Jamaica

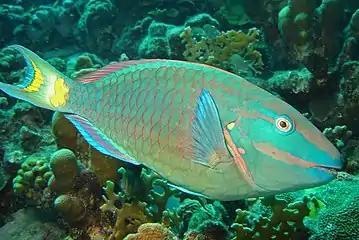
Jamaican parrotfish

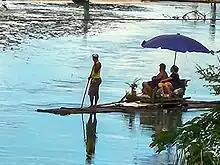
White River Rafting

Jamaica is the third-largest island in the Caribbean. It lies between latitudes 17° and 19°N, and longitudes 76° and 79°W. Mountains dominate the interior: the Don Figuerero, Santa Cruz, and May Day mountains in the west, the Dry Harbour Mountains in the centre, and the John Crow Mountains and Blue Mountains in the east, the latter containing Blue Mountain Peak, Jamaica's tallest mountain at 2,256 m. They are surrounded by a narrow coastal plain. Jamaica has two cities, the first being Kingston, the capital city and centre of business, located on the south coast and the second being Montego Bay, one of the best known cities in the Caribbean for tourism, located on the north coast. Kingston Harbour is the seventh-largest natural harbour in the world, which contributed to the city being designated as the capital in 1872. Other towns of note include Portmore, Spanish Town, Savanna la Mar, Mandeville and the resort towns of Ocho Ríos, Port Antonio and Negril.